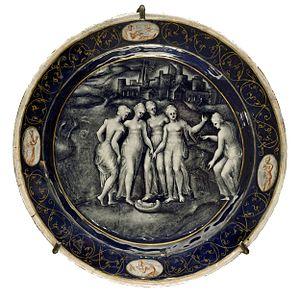
Assiette
L'accouchement sous le secret, couramment appelé « accouchement sous X » de nos jours, est traditionnellement défini comme la possibilité pour une femme de laisser son nouveau-né aux services de l’État et le droit de demeurer anonyme aux yeux de la société.